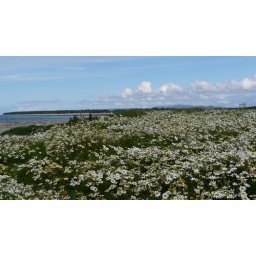
flower field near the pier in Tayinloan, Argyll along the west coast of the Kintyre peninsula